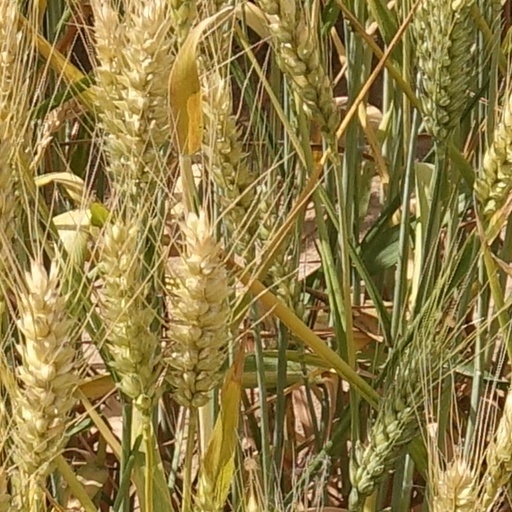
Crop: wheat